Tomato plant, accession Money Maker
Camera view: horizontal (90 deg, fisheye); turntable rotation: 270 degrees
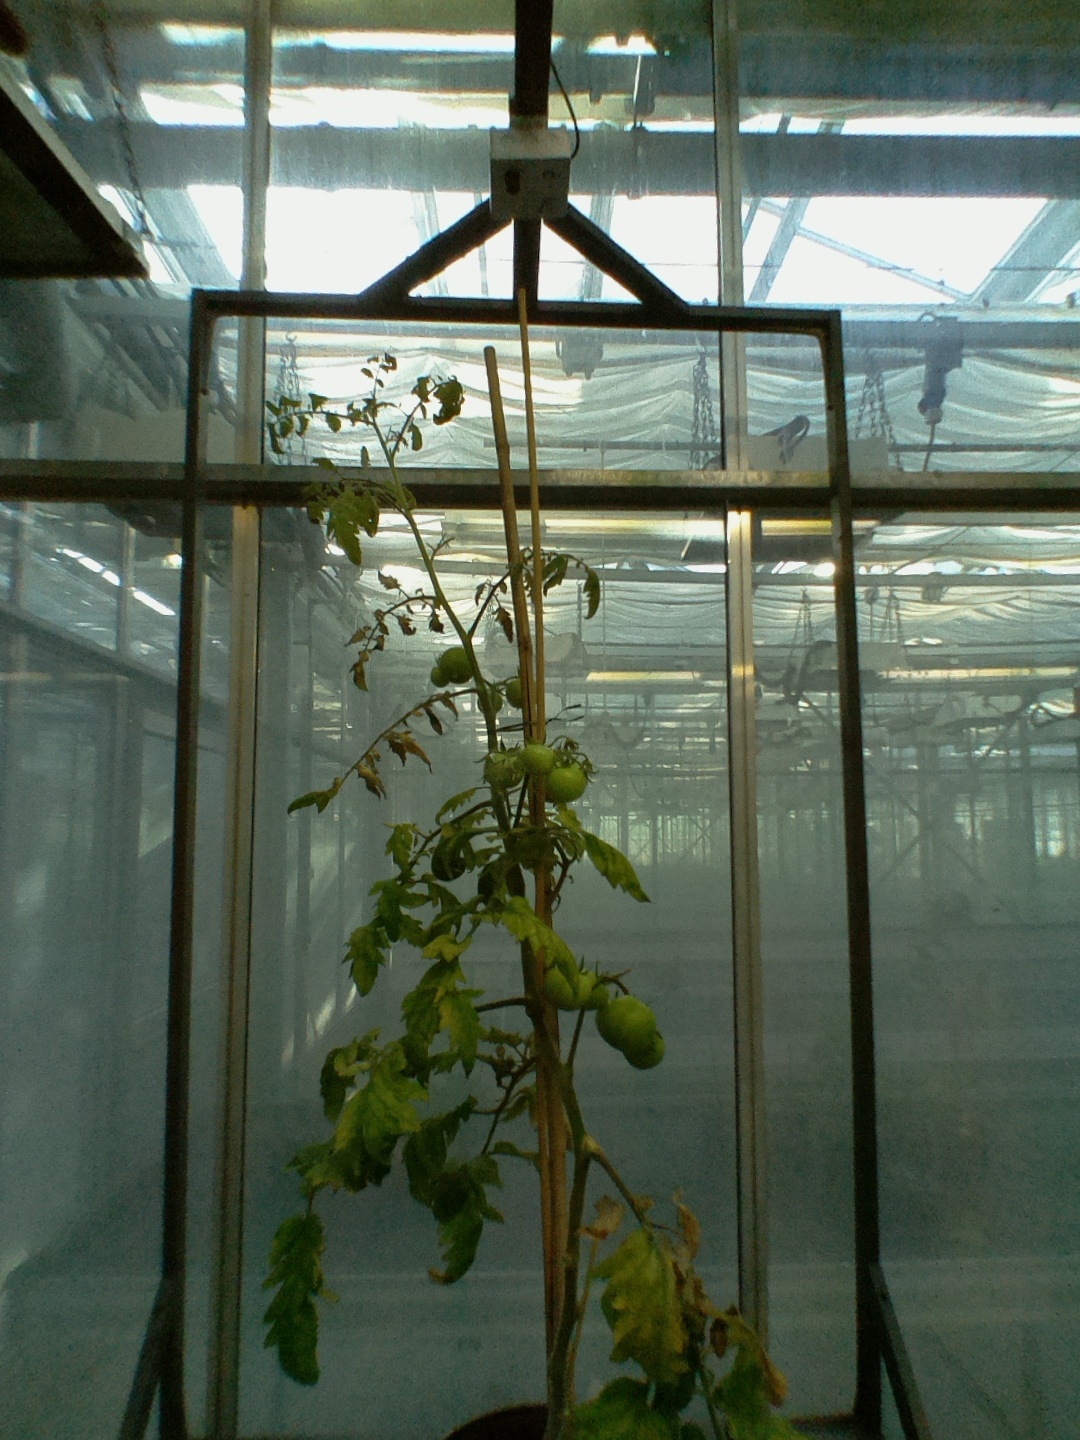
BBCH growth stage 79: 90% -100% of final fruit size